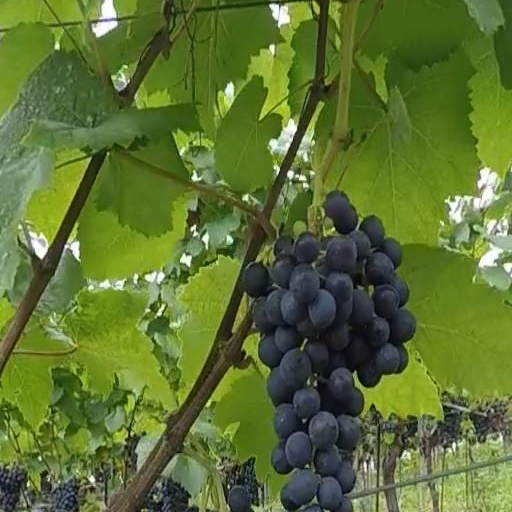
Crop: grape